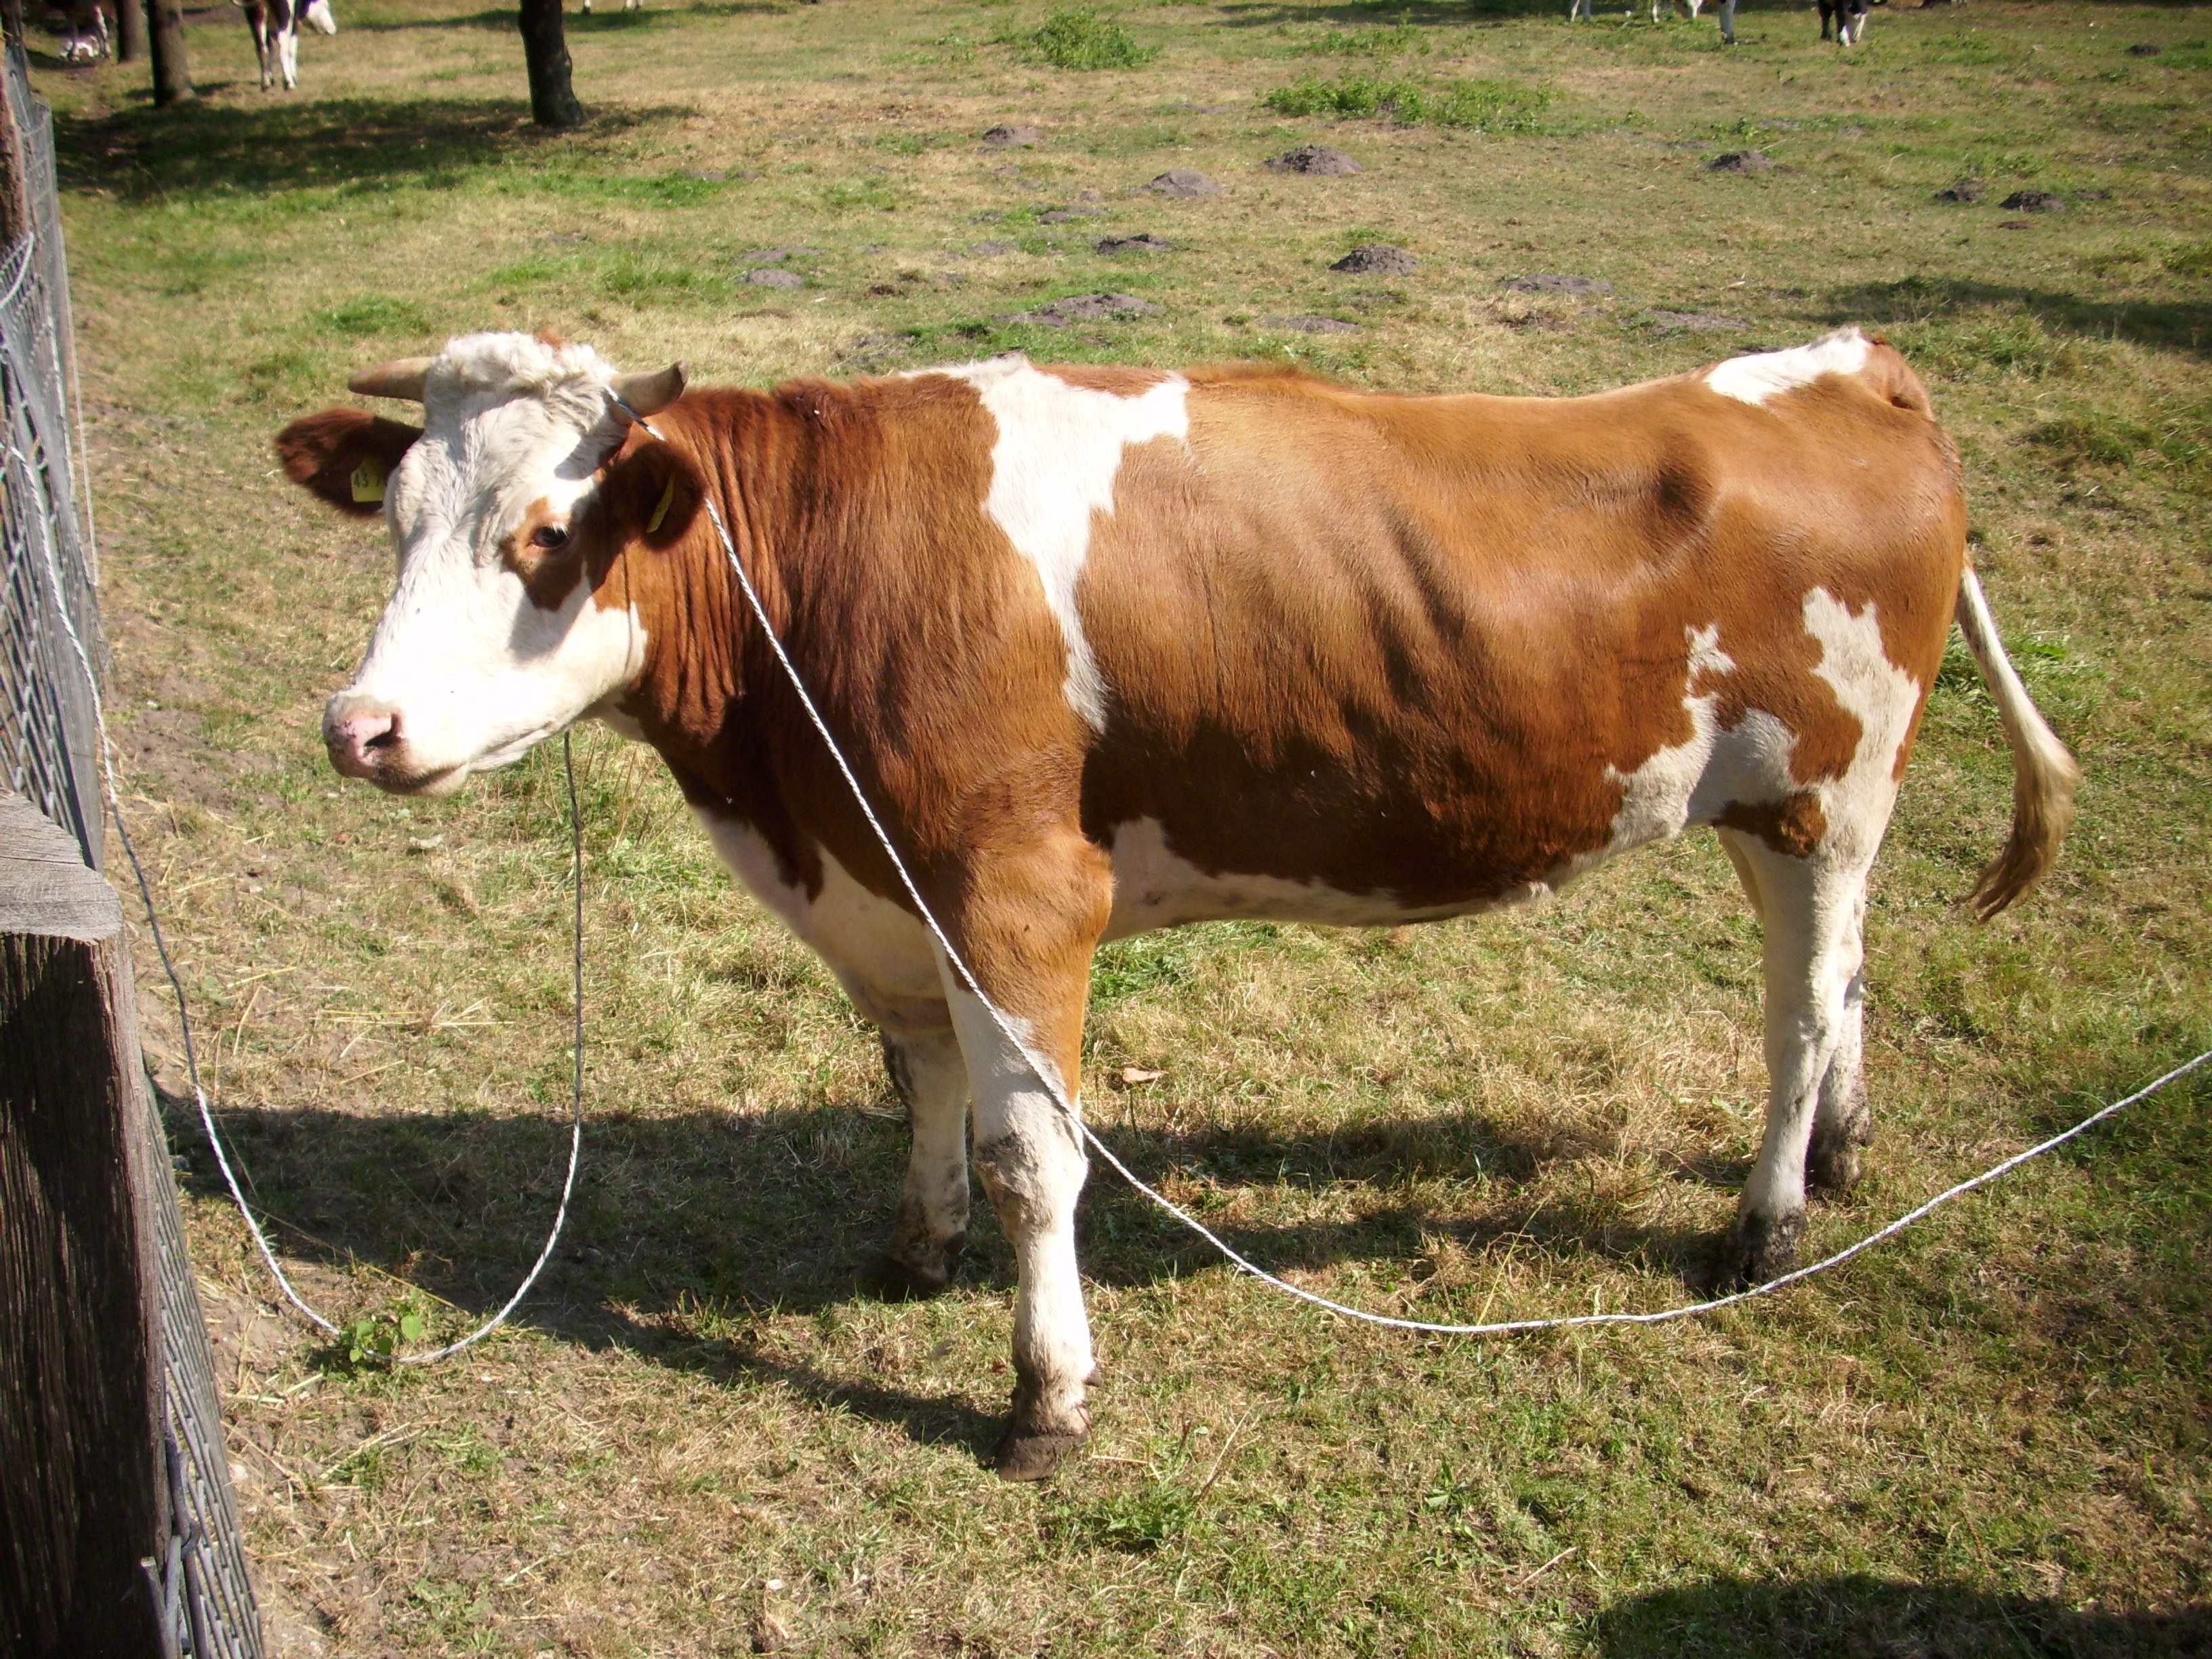
field, farm, meadow, pasture, grazing, mammal, vertebrate, dairy cow, cattle like mammal, cow goat family